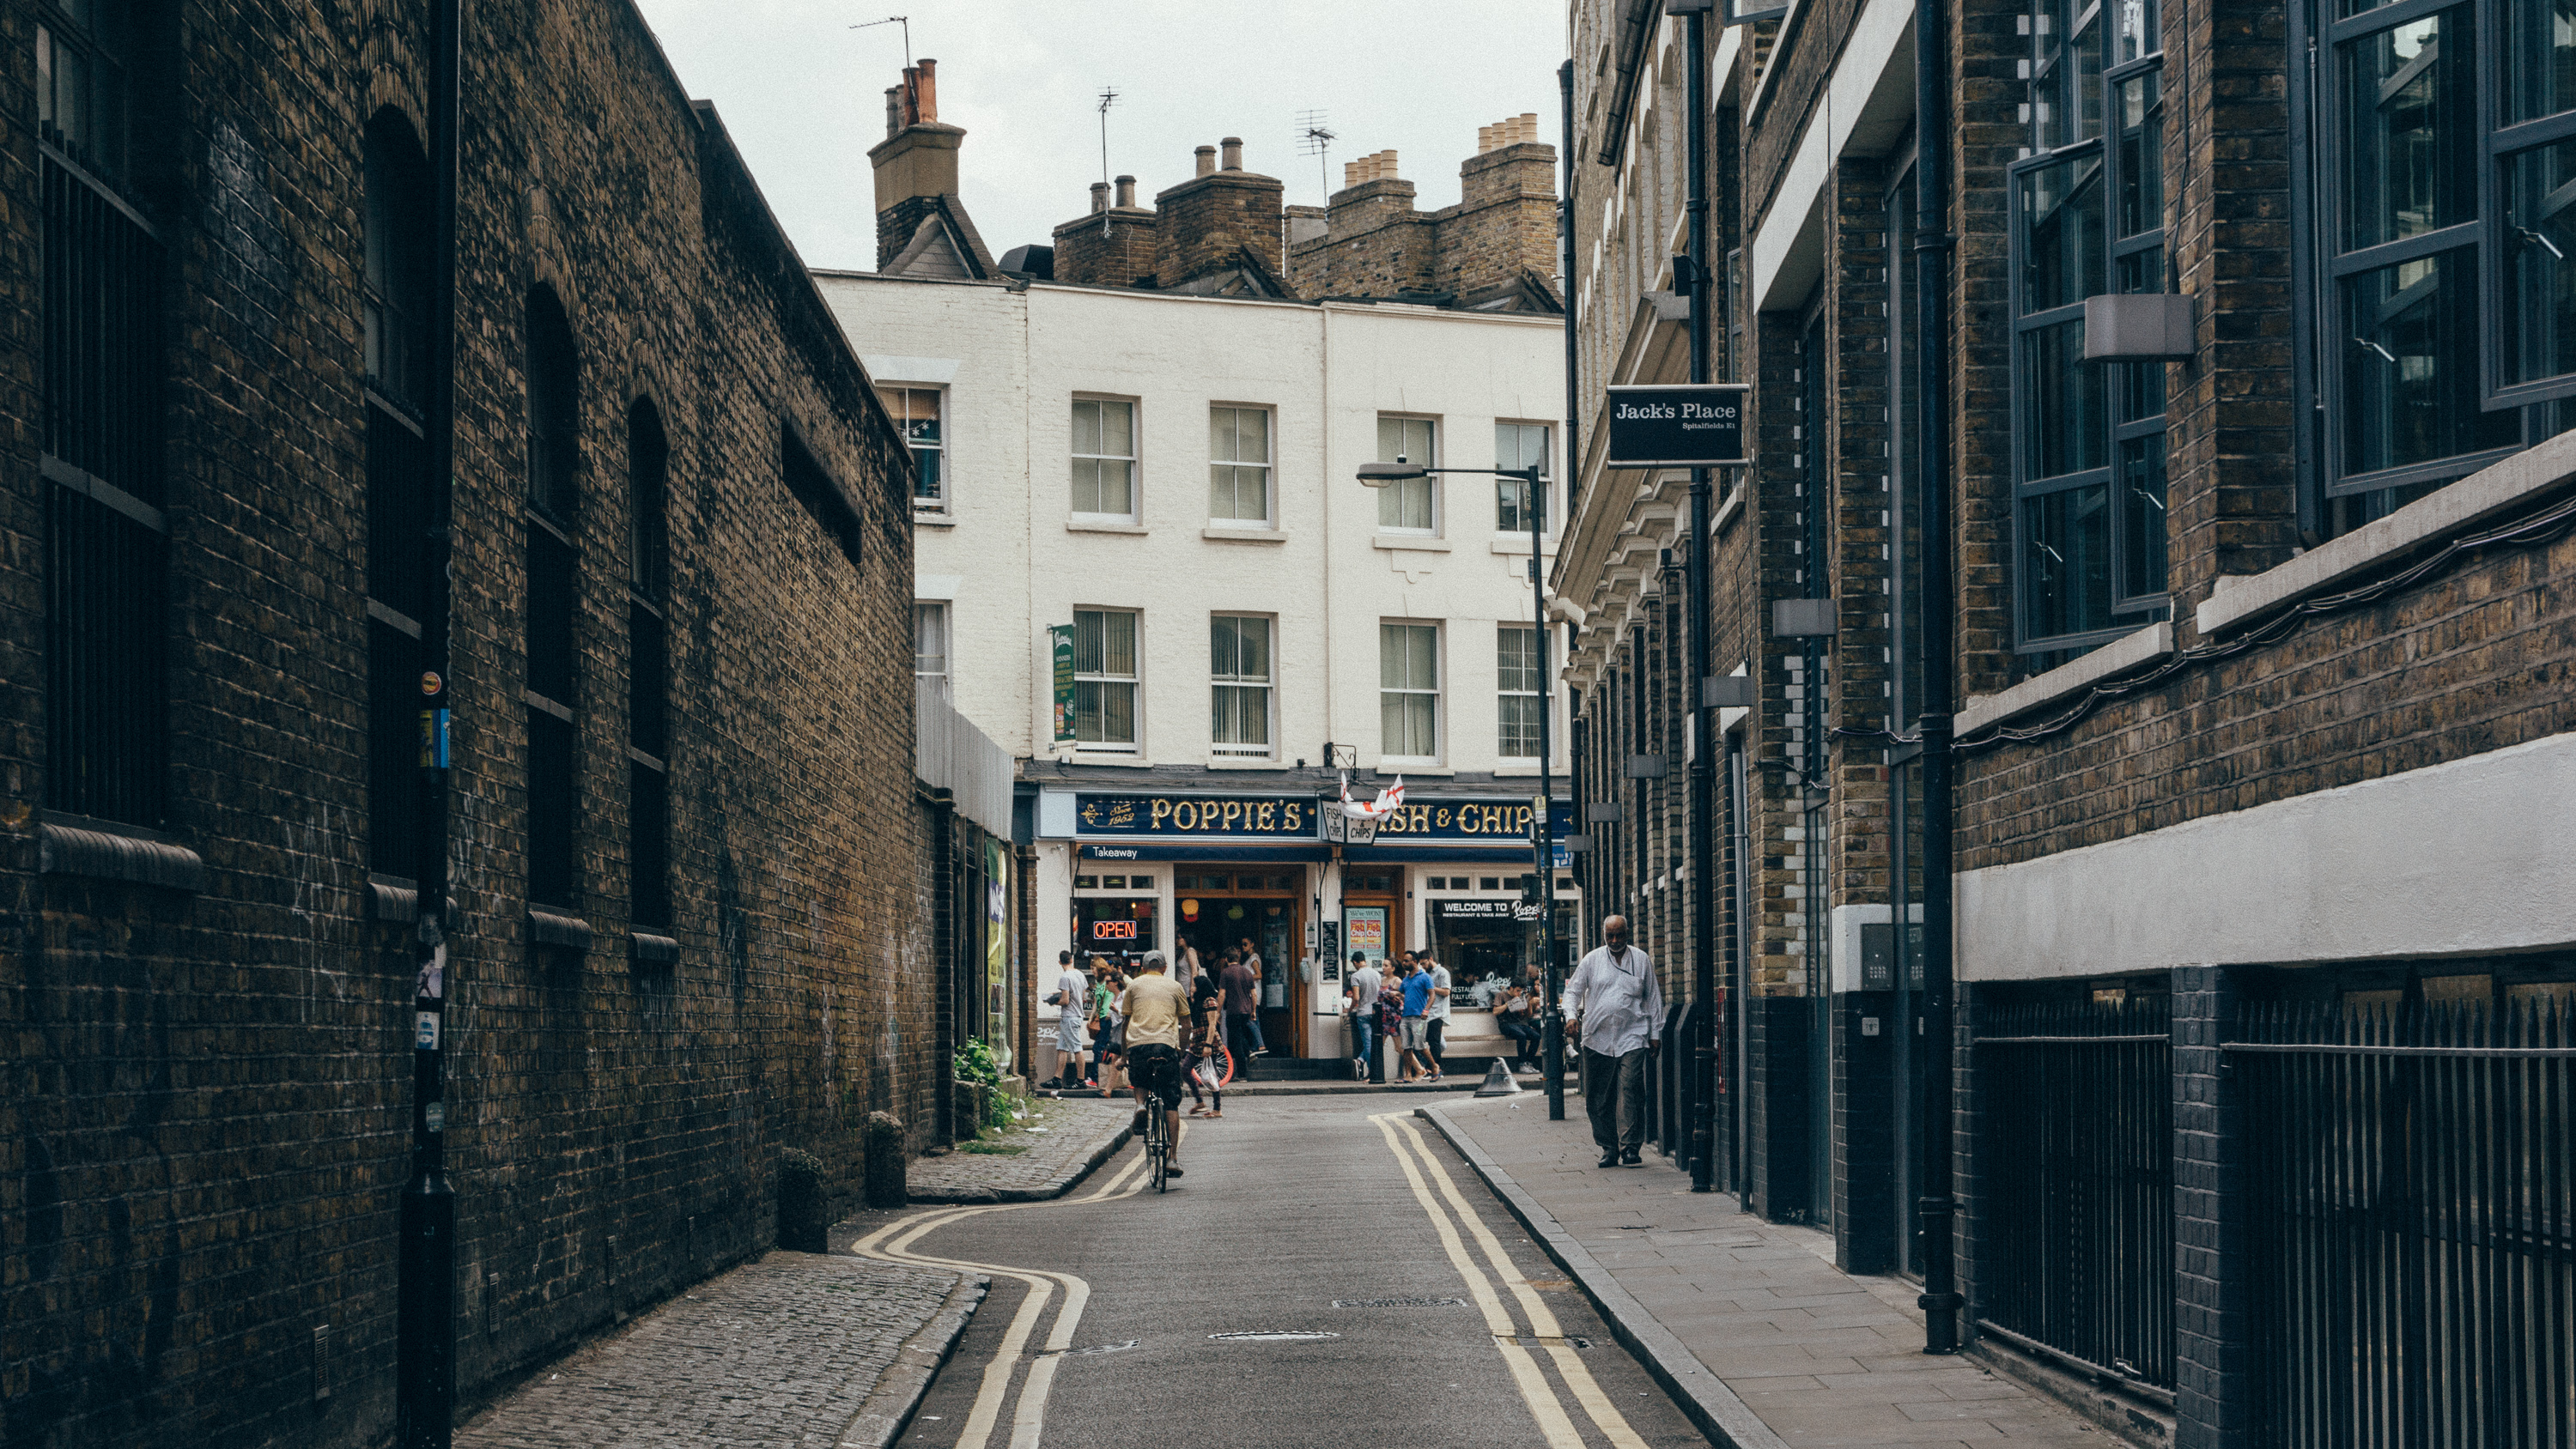
pedestrian, architecture, people, road, street, town, alley, city, cityscape, downtown, transport, facade, lane, waterway, public transport, shops, infrastructure, stores, neighbourhood, urban area, residential area, human settlement